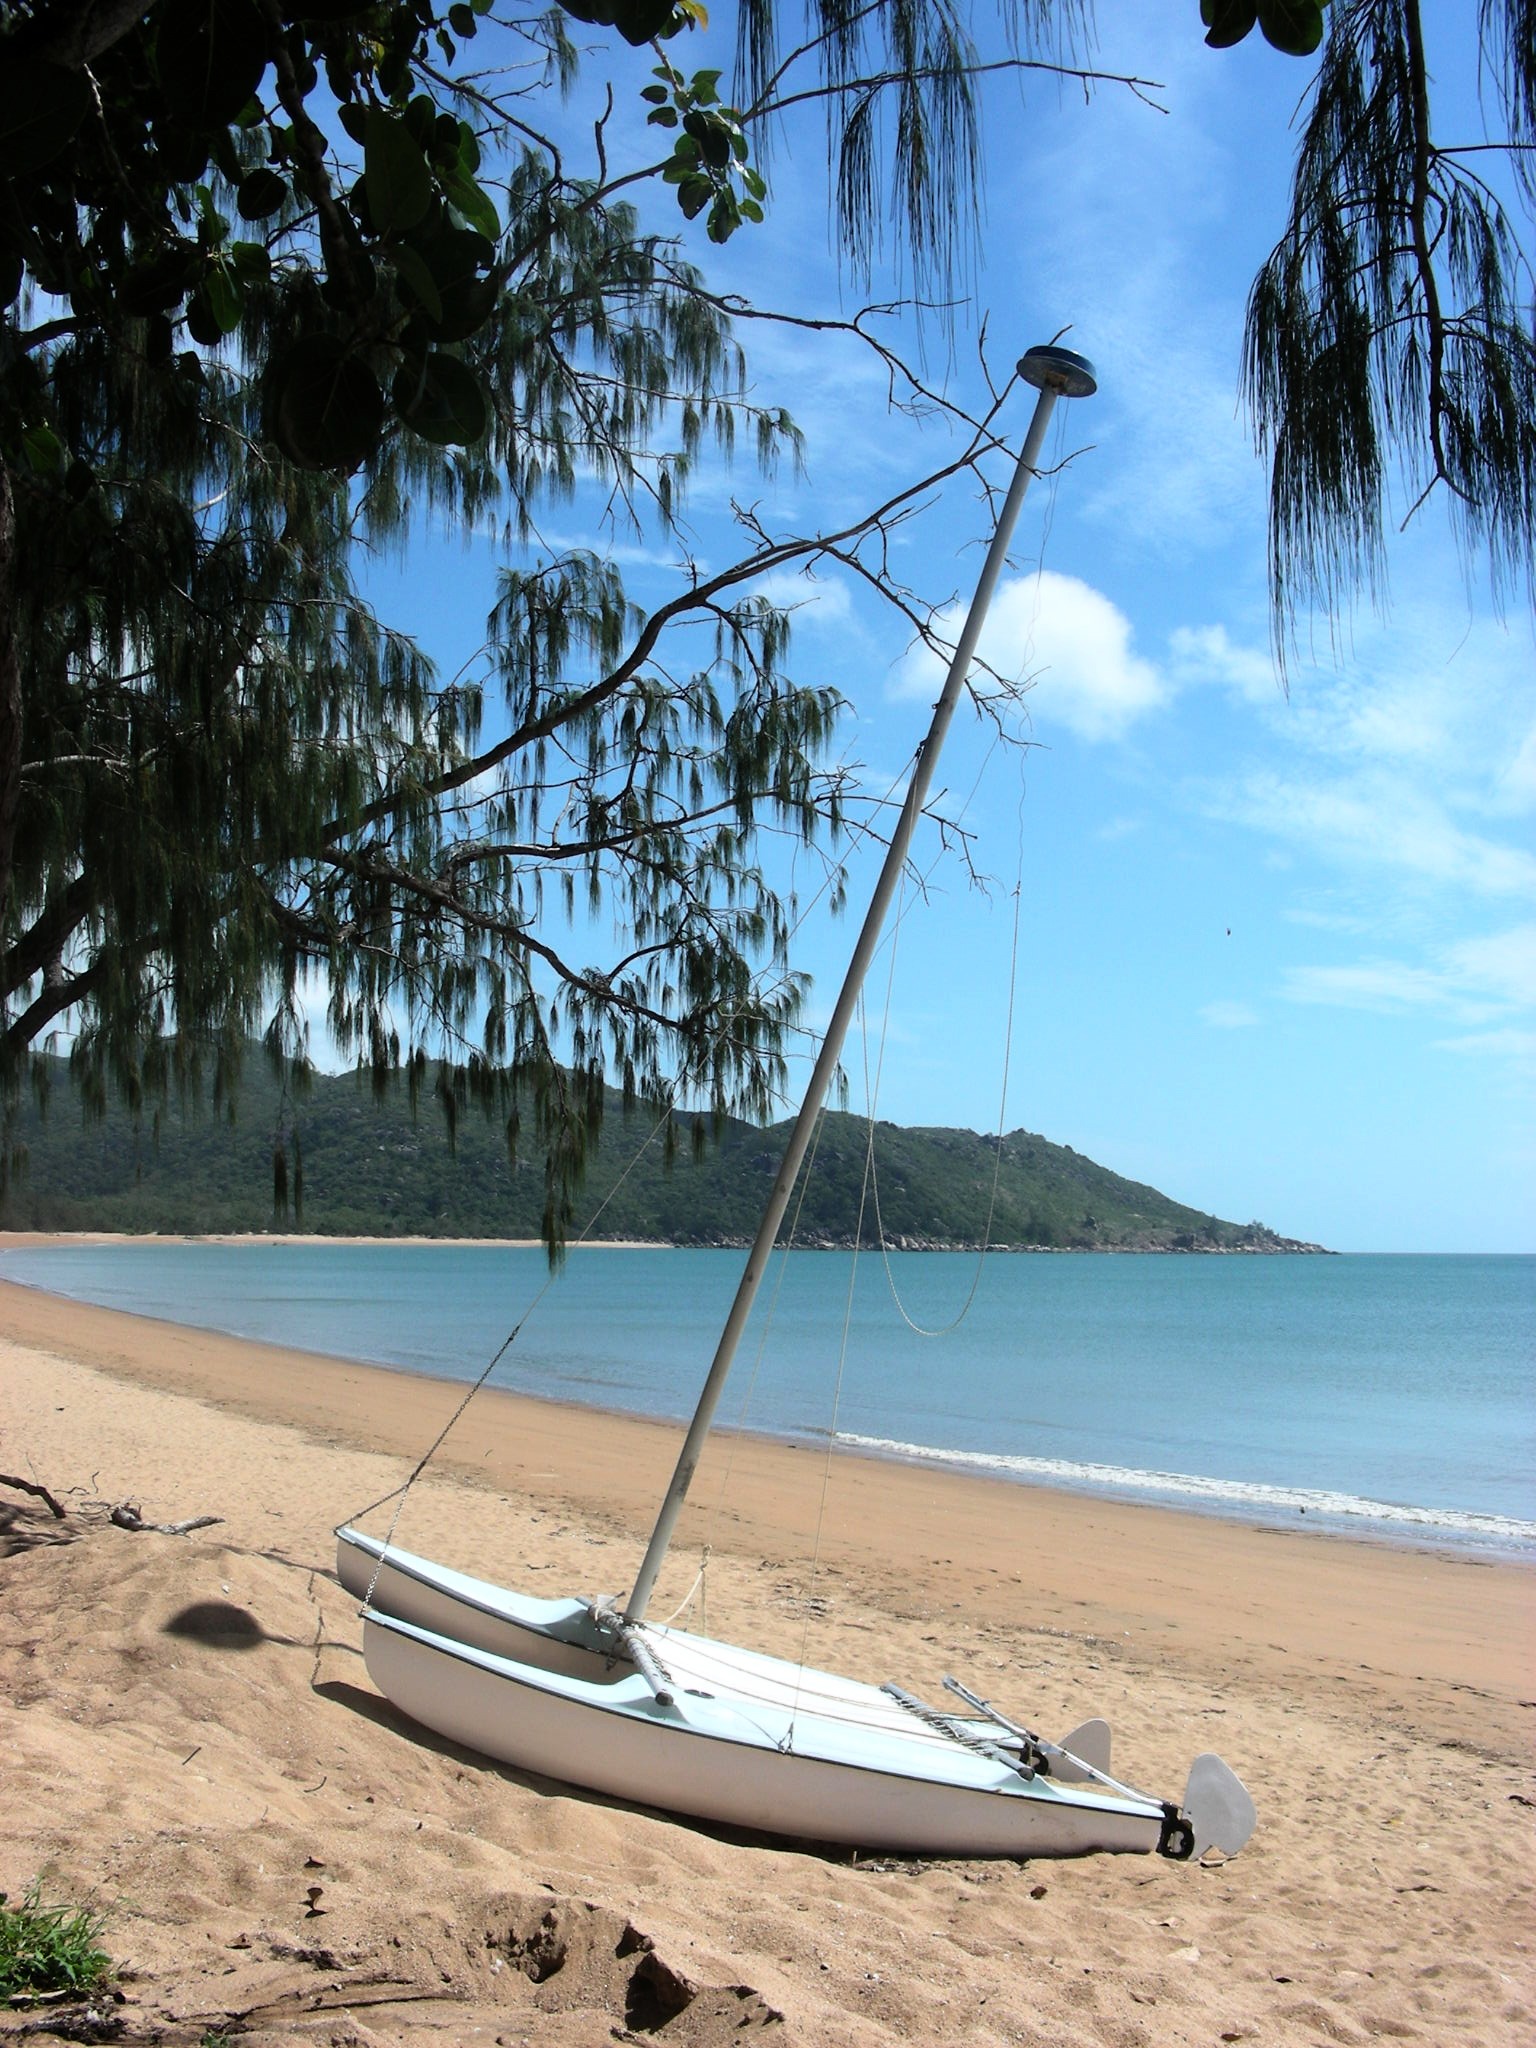
beach, sea, nature, sand, sun, boat, shore, wind, vacation, travel, swim, paddle, vehicle, tropical, mast, sailing, surfboard, holiday, bay, island, aquatic, tourism, lifestyle, leisure, sailboat, australia, relaxation, sail, queensland, tropics, destination, tropical island, surfing equipment and supplies, magnetic island, north queensland, horseshoe bay